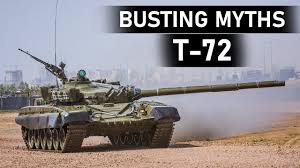
Label: Tank